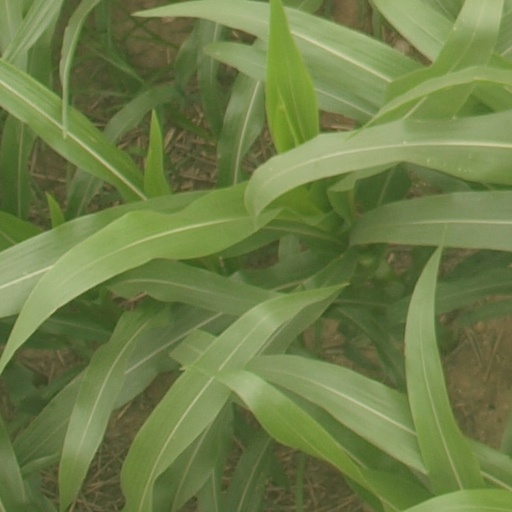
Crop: maize; corn